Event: Nepal Earthquake
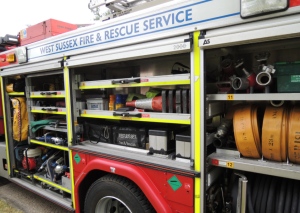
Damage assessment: damage